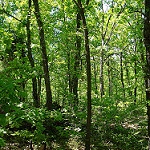
Label: forest